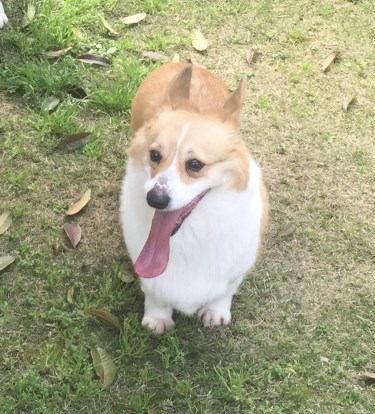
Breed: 2909-n000116-Cardigan